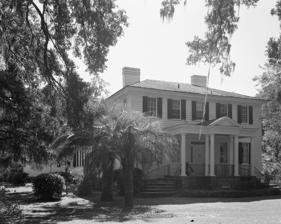
Building: Beneventum Plantation House
Country: United States of America
Year built: 1750
Historic house in South Carolina, United States United States historic place Beneventum Plantation House U.S. National Register of Historic Places Beneventum Plantation House, HABS Photo, October 1977 Show map of South Carolina Show map of the United States Location Off County Road 431, near Georgetown, South Carolina Coordinates 33°26′43″N 79°15′39″W / 33.44528°N 79.26083°W / 33.44528; -79.26083 Area less than one acre Built c. 1750 ( 1750 ) Architectural style Colonial, Southern Colonial MPS Georgetown County Rice Culture MPS NRHP reference No. 88000526 Added to NRHP October 3, 1988 Beneventum Plantation House , originally known as Prospect Hill Plantation, is a historic plantation house located near Georgetown , Georgetown County, South Carolina . It was built about 1750, and is a two-story, five-bay, Georgian style house.  It features a one-story portico across the center two-thirds of the façade. The rear half of the house was added about 1800, with further rear additions made probably early-20th century. It was the home of Christopher Gadsden , a prominent statesmen and soldier of the American Revolution, the originator of the “ Don’t Tread on Me ” flag, and Federalist Party leader in the early national period. It was listed on the National Register of Historic Places in 1988. It is now a private residence with no visitation. There is a state historical marker on the public right of way on Beneventum Road. References